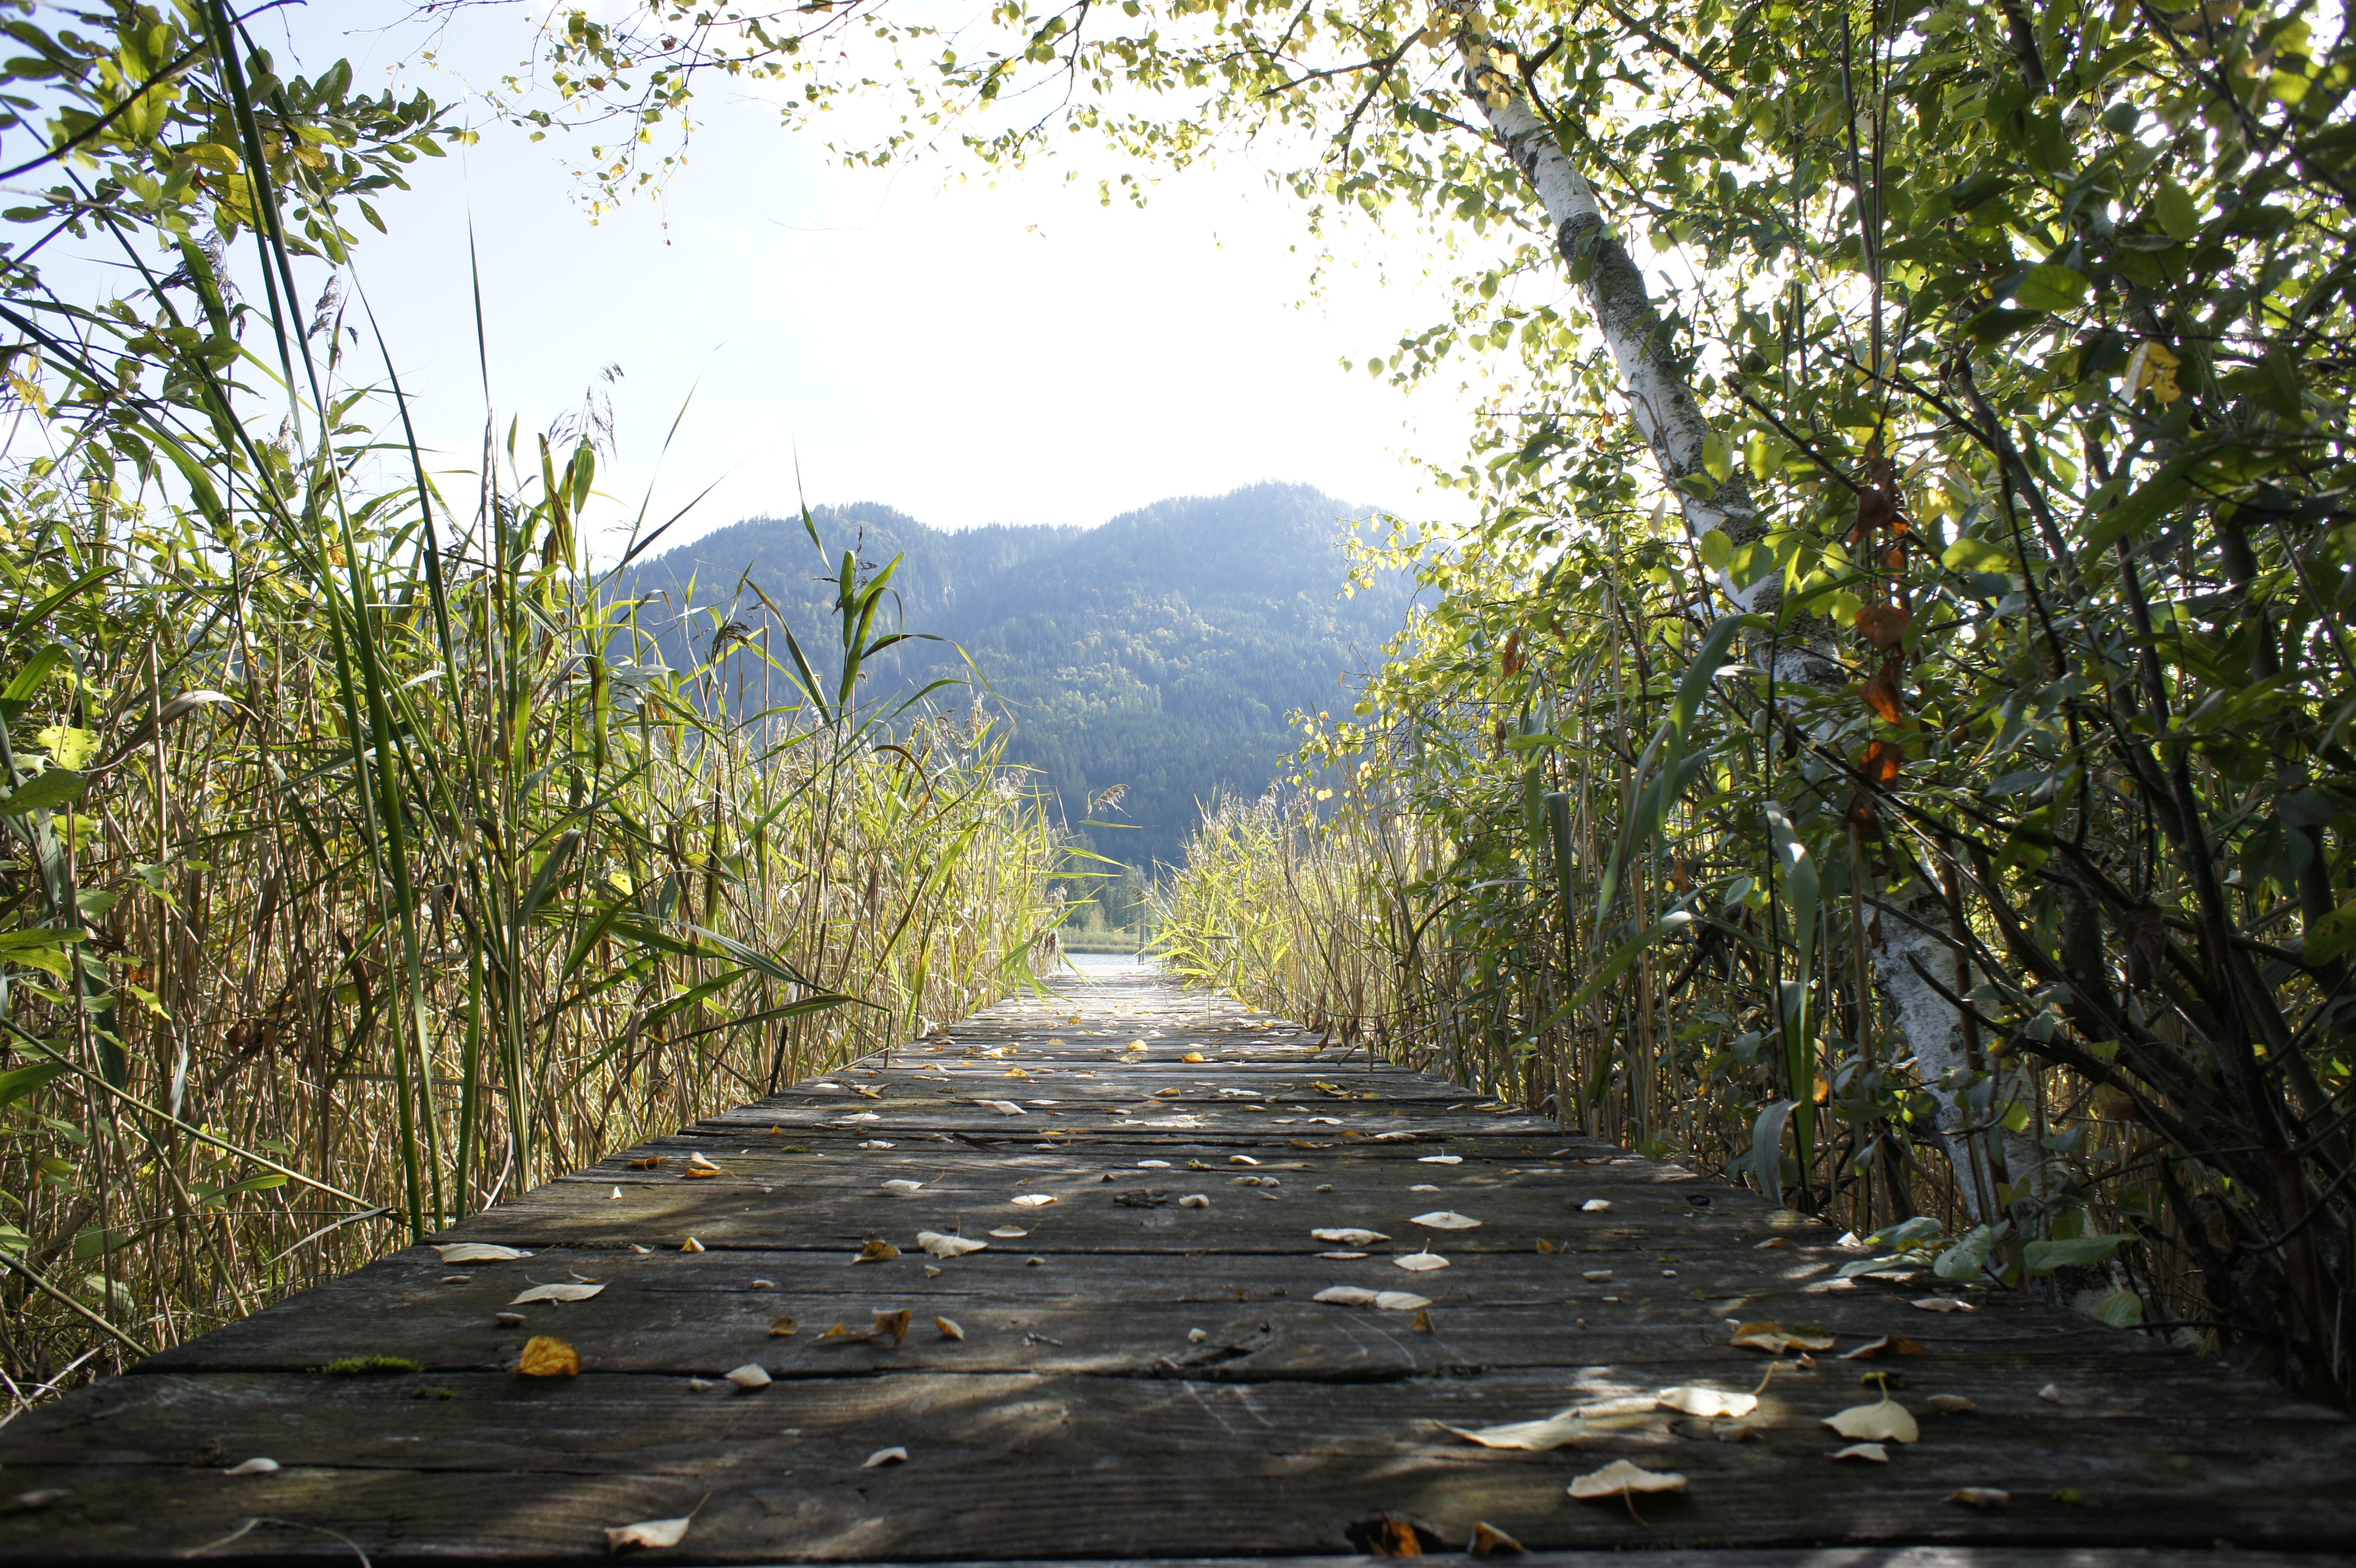
landscape, tree, water, nature, forest, rock, wilderness, trail, sunlight, leaf, lake, river, web, jungle, autumn, rainforest, woodland, habitat, waters, natural environment